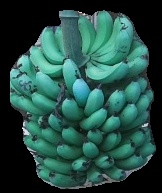
Variety: pachbale
Grade: grade3